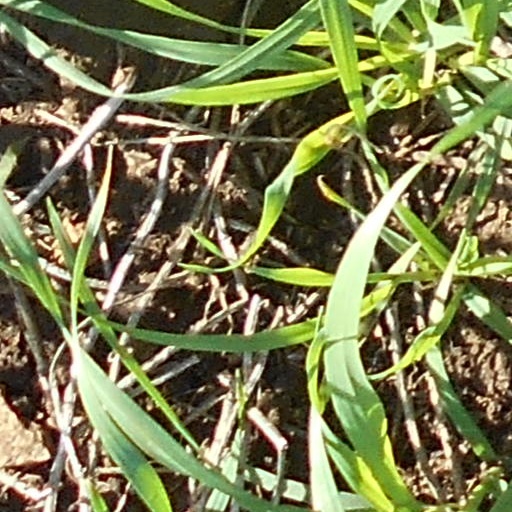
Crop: wheat